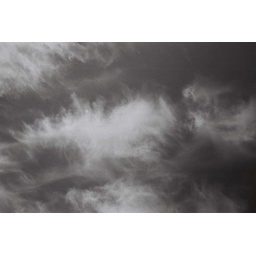
they sky as reflected in wonderful lake muskoka